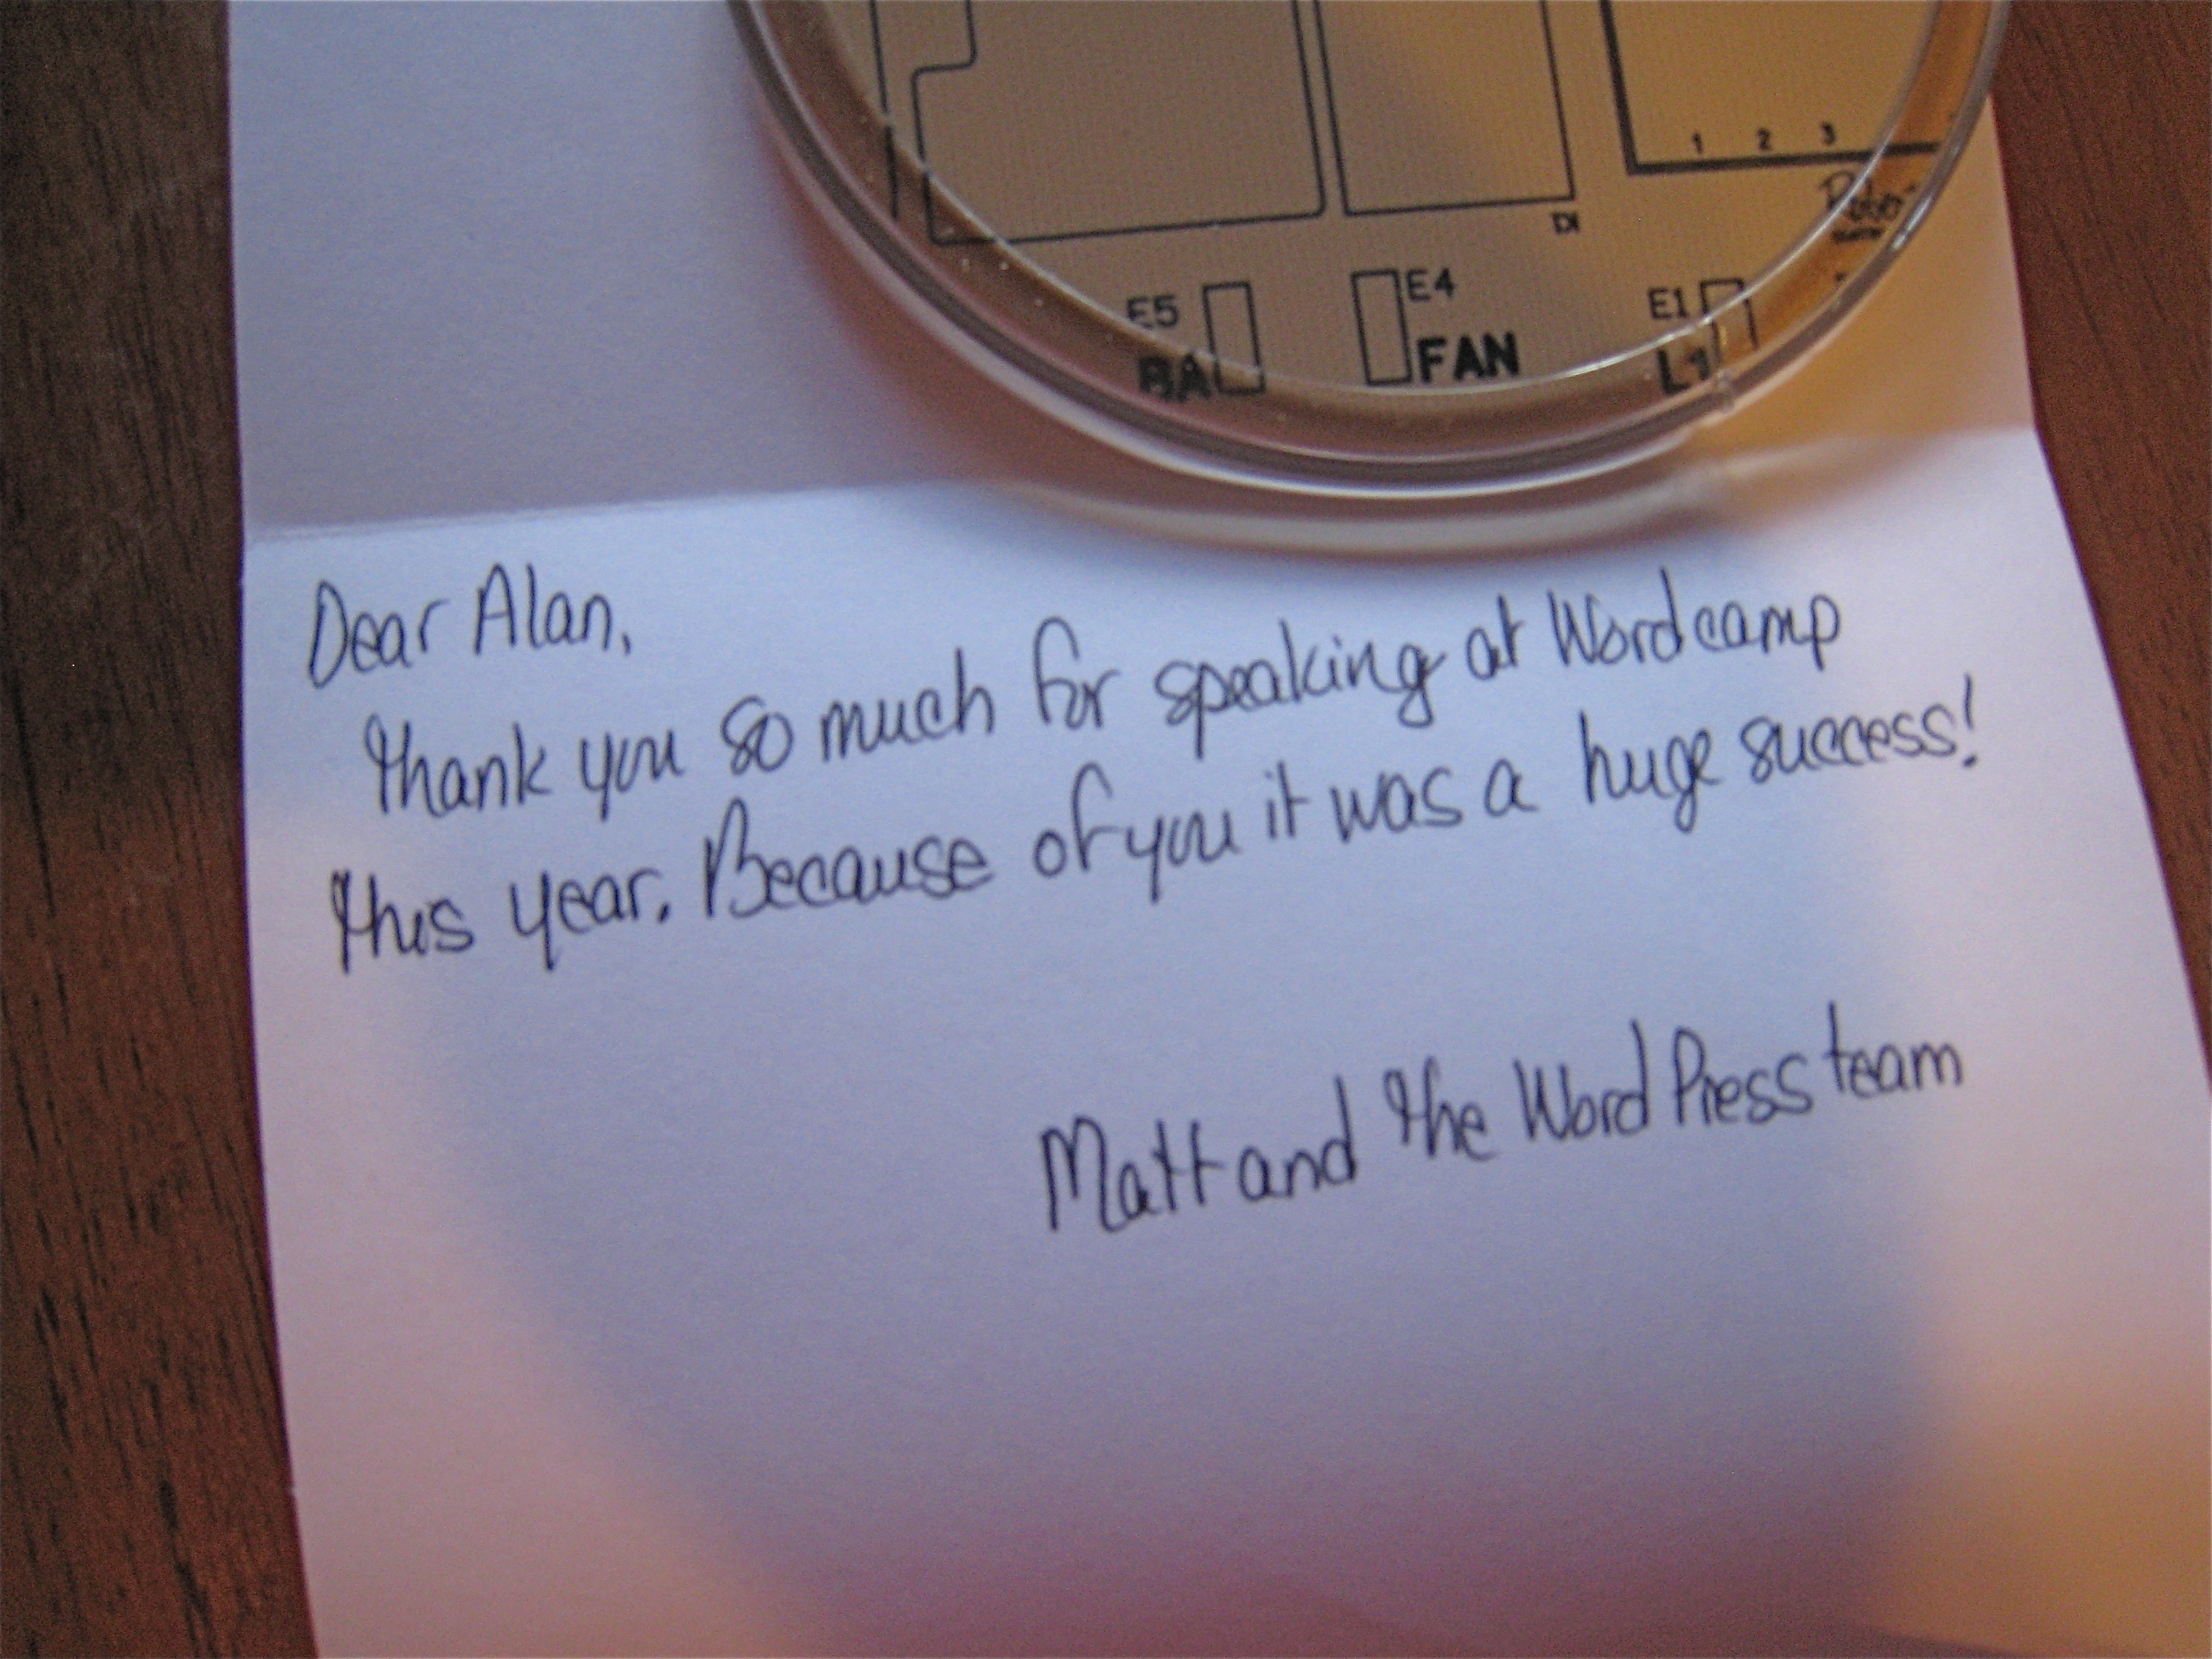
writing, hand, text, skin, organ, shape